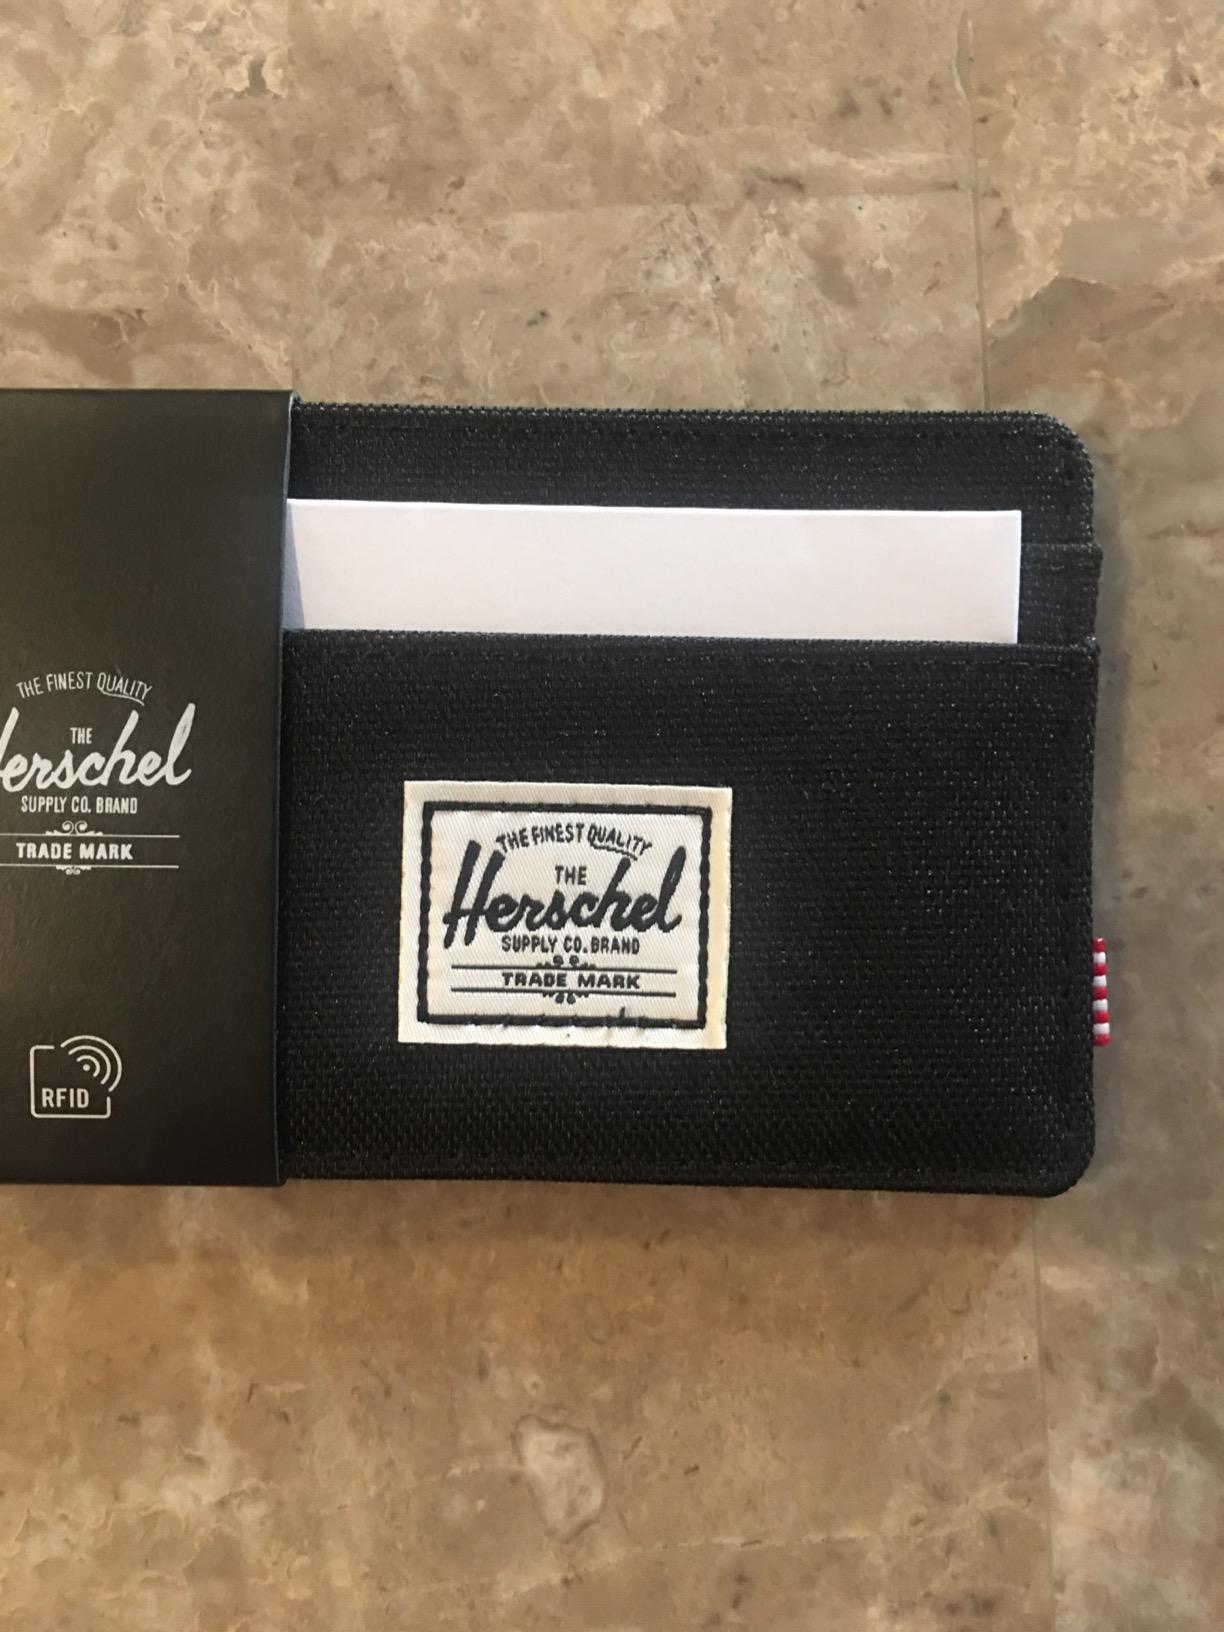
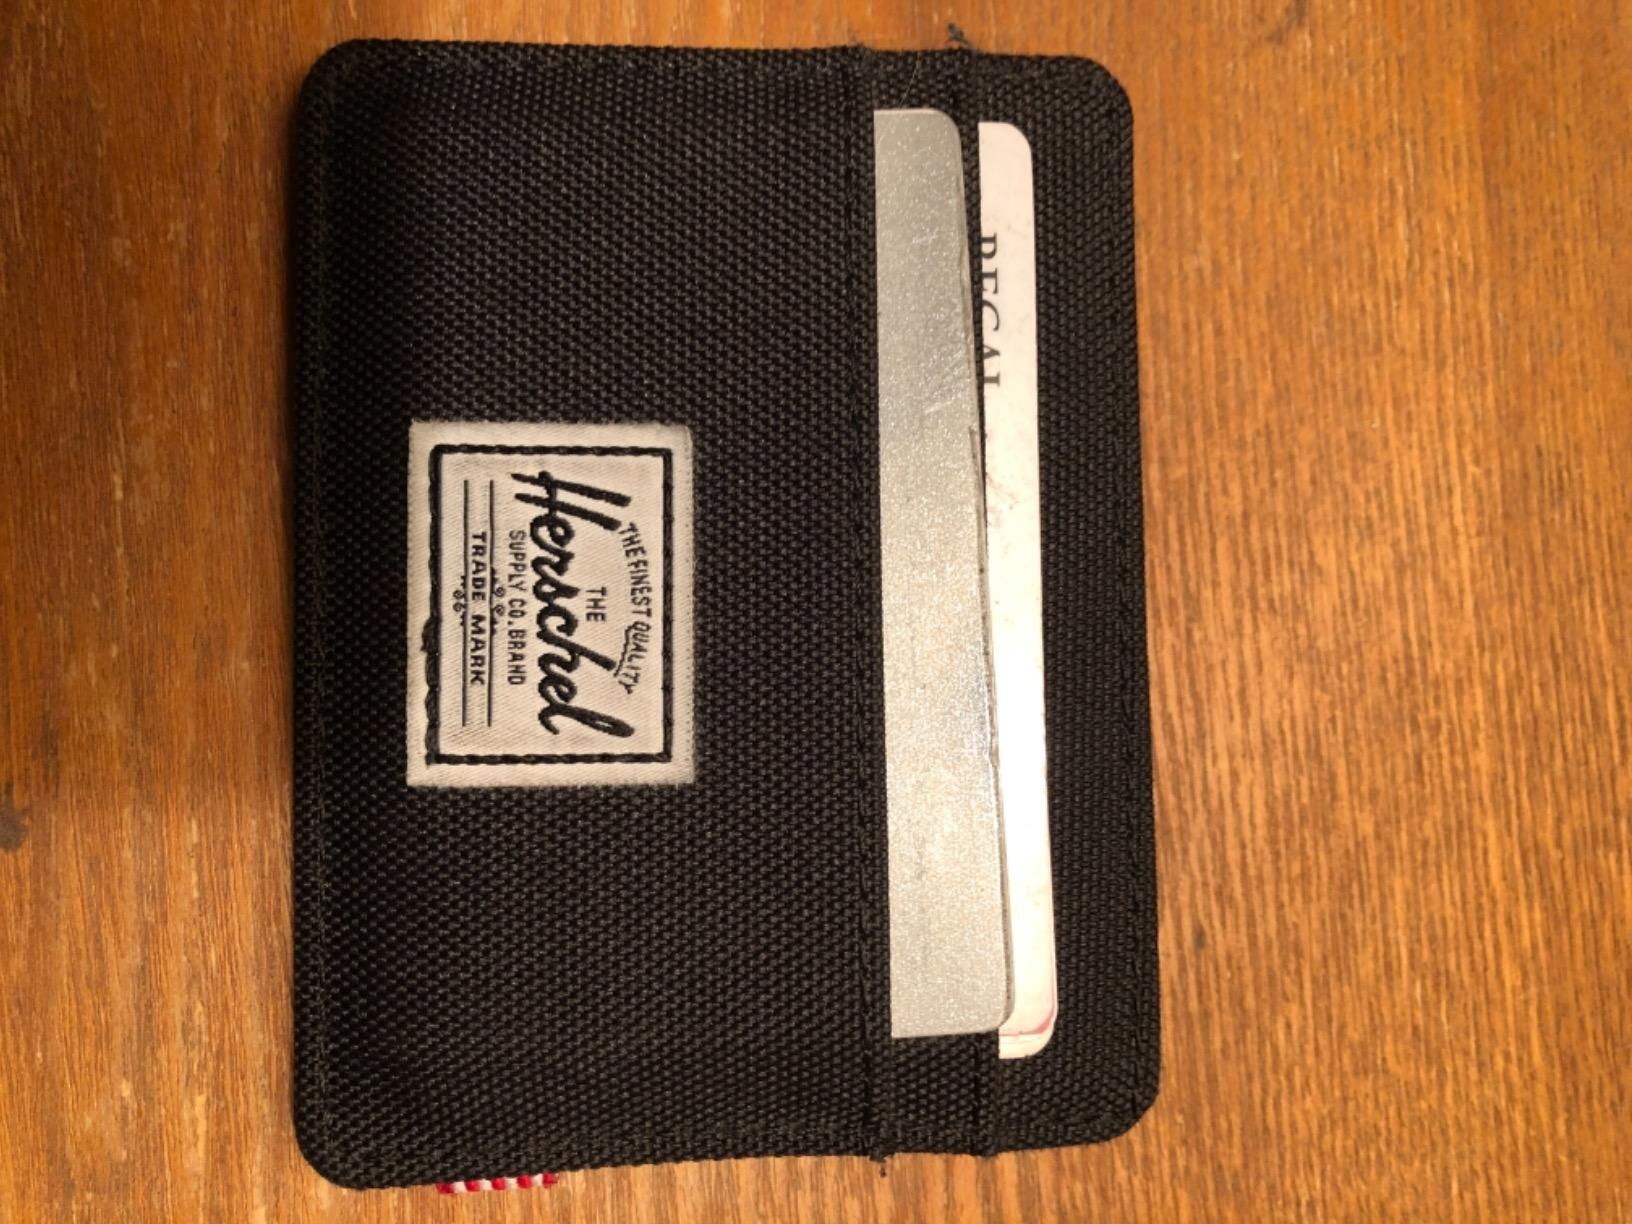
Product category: accessories_wallet
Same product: yes